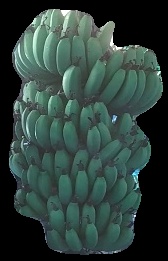
Variety: pachbale
Grade: grade1